Boy (album)

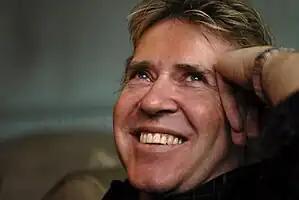
Steve Lillywhite produced "Boy", as well as U2's subsequent two albums.

Originally, "Boy" was slated to be produced by Martin Hannett, an in-demand producer at that time for his critically acclaimed work with Joy Division. Hannett had produced U2's first single with Island Records, "11 O'Clock Tick Tock", but the band did not enjoy working with him, and the prospect of him producing the album was abandoned by Island due to the band's objections. Hannett was also severely affected by the May 1980 suicide of Joy Division frontman Ian Curtis, the distress of which temporarily impaired his ability to work. Island A&R representative Nick Stewart said: "Martin by that stage was unwell; he seemed to be suffering from a little overdose of one thing or another."